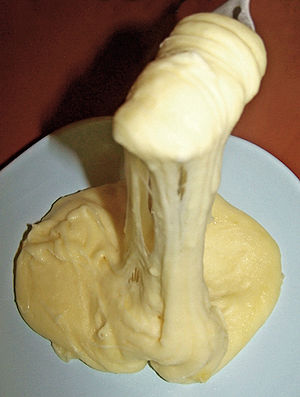
Aligot
Aligot.
"Aligot er en traditionel fransk egnsret fra Aubrac i Massif Centrale. Den er også populær ved julemarkedet i Toulouse, der ligger et par hundrede kilometer fra Aubrac-regionen. Ordet ""aligot"" stammer fra latin ""aliquot"", som betyder ""noget"".